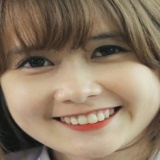
diễn viên Mai Quỳnh Anh